Operation Strike of the Sword

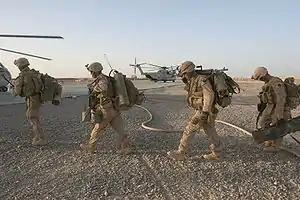
Marines from 2nd Battalion, 8th Marines boarding CH-53 helicopters at the start of the operation.

Since 2001, Helmand province was considered to be a Taliban stronghold and had been one of the most dangerous provinces for coalition forces in Afghanistan, with British troops being locked in a stalemate since 2006. The large expanse of land made controlling the province difficult, while volunteers from across the Muslim world and hundreds of local Afghan nationals continued to join the insurgency. There was a growing concern among U.S. military and intelligence officials that much of the violence that has plagued Helmand was linked to a flow of fighters and munitions particularly from Pakistan's Balochistan region.